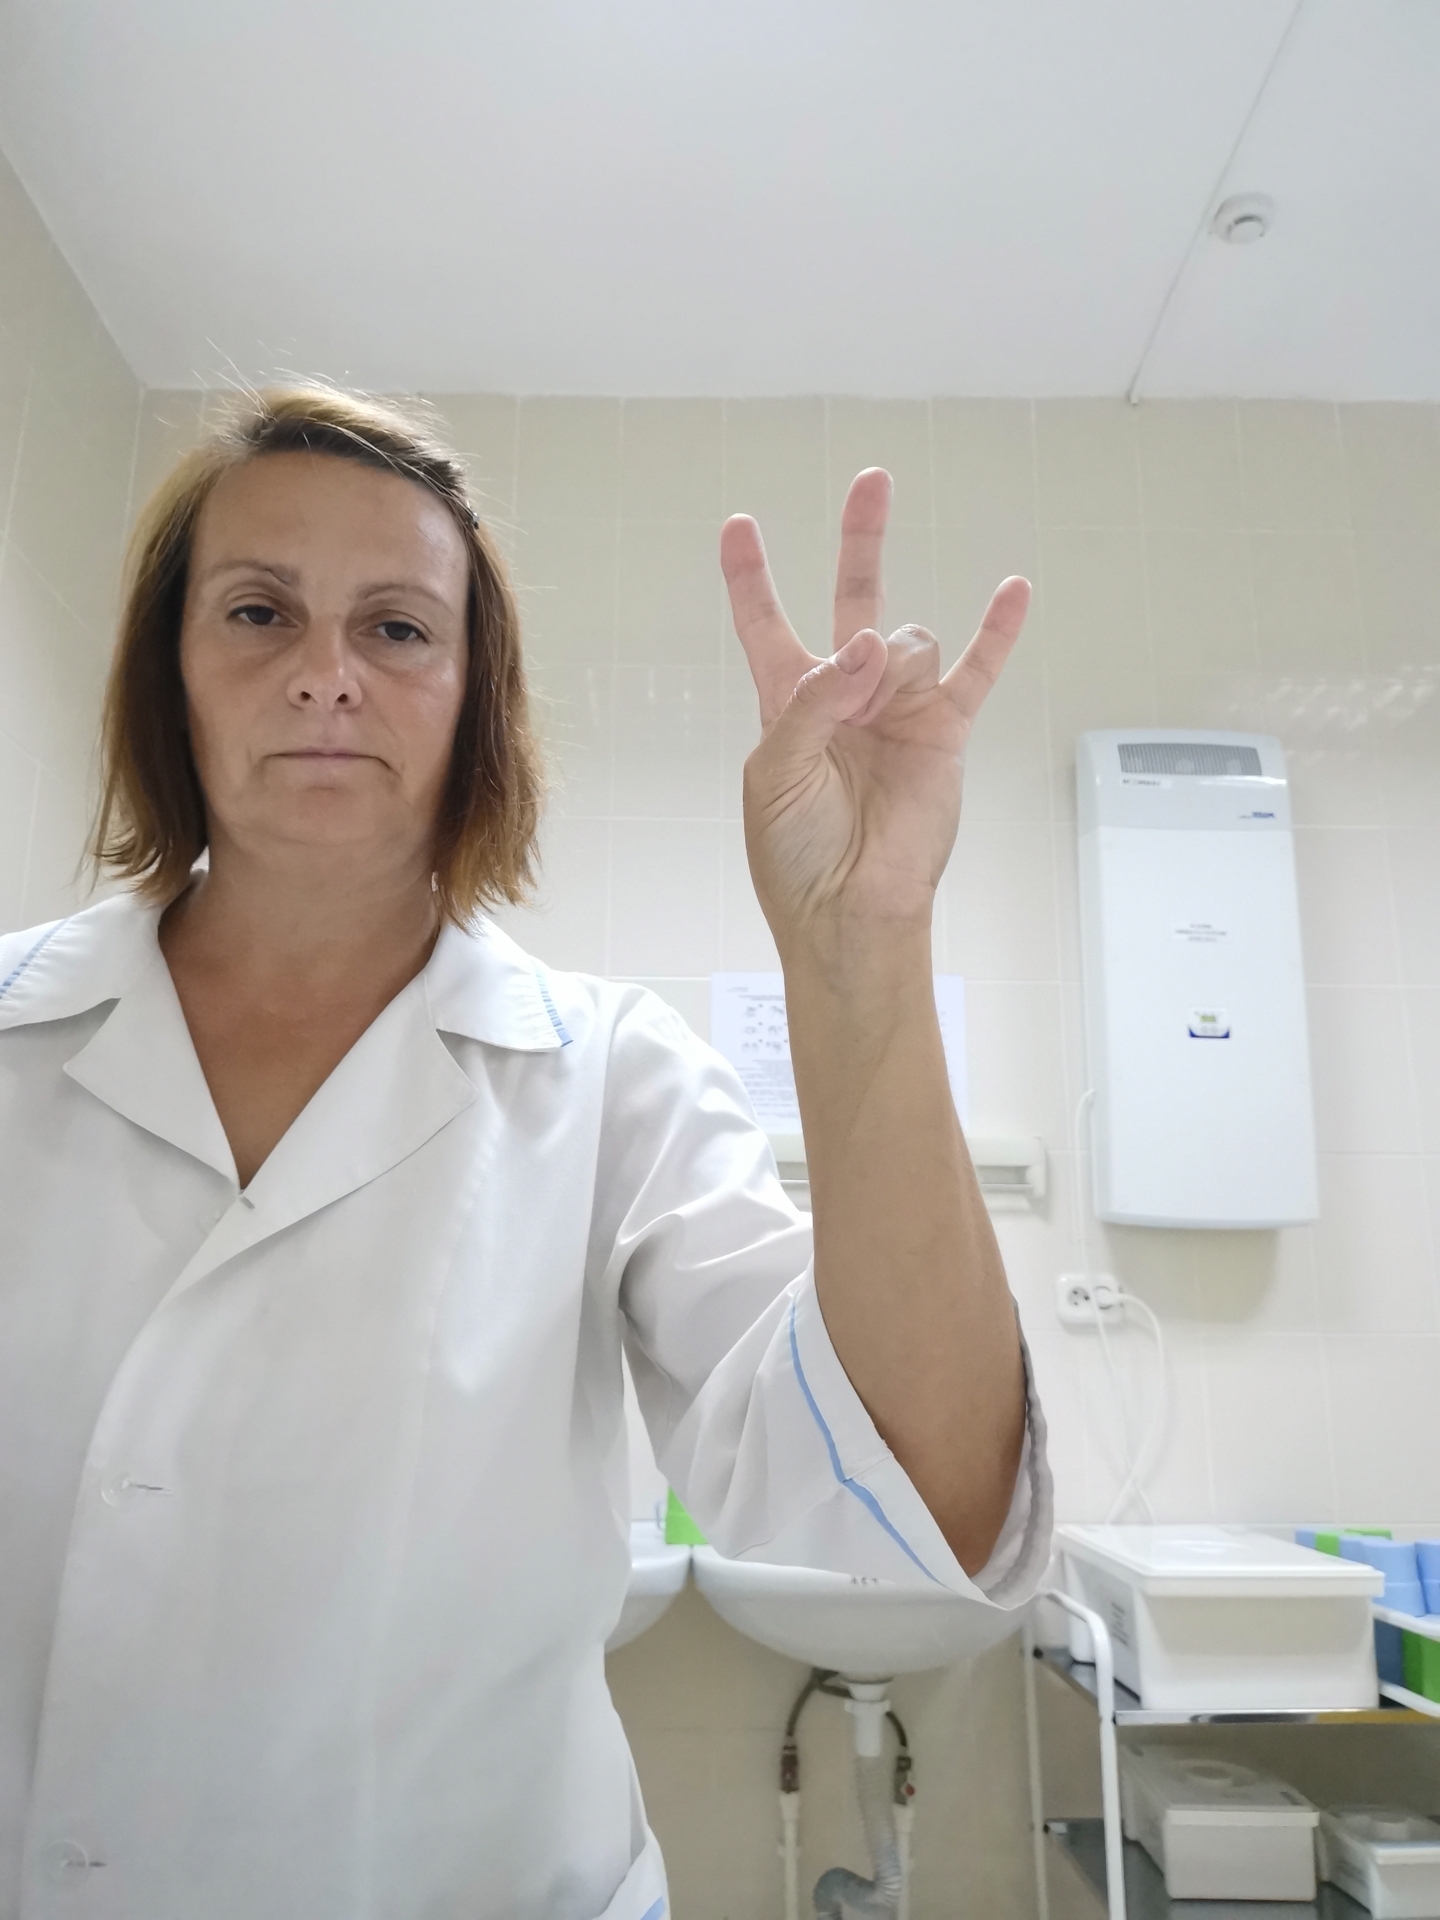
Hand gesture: three3